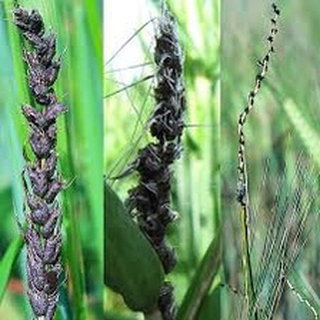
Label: wheat_smut